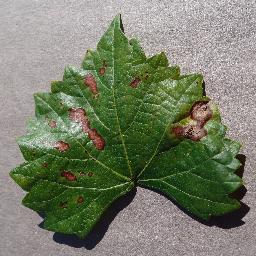
Label: Grape___Esca_(Black_Measles)